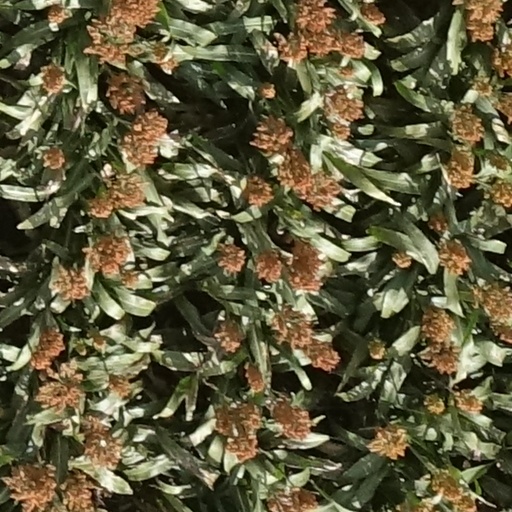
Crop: sorghum